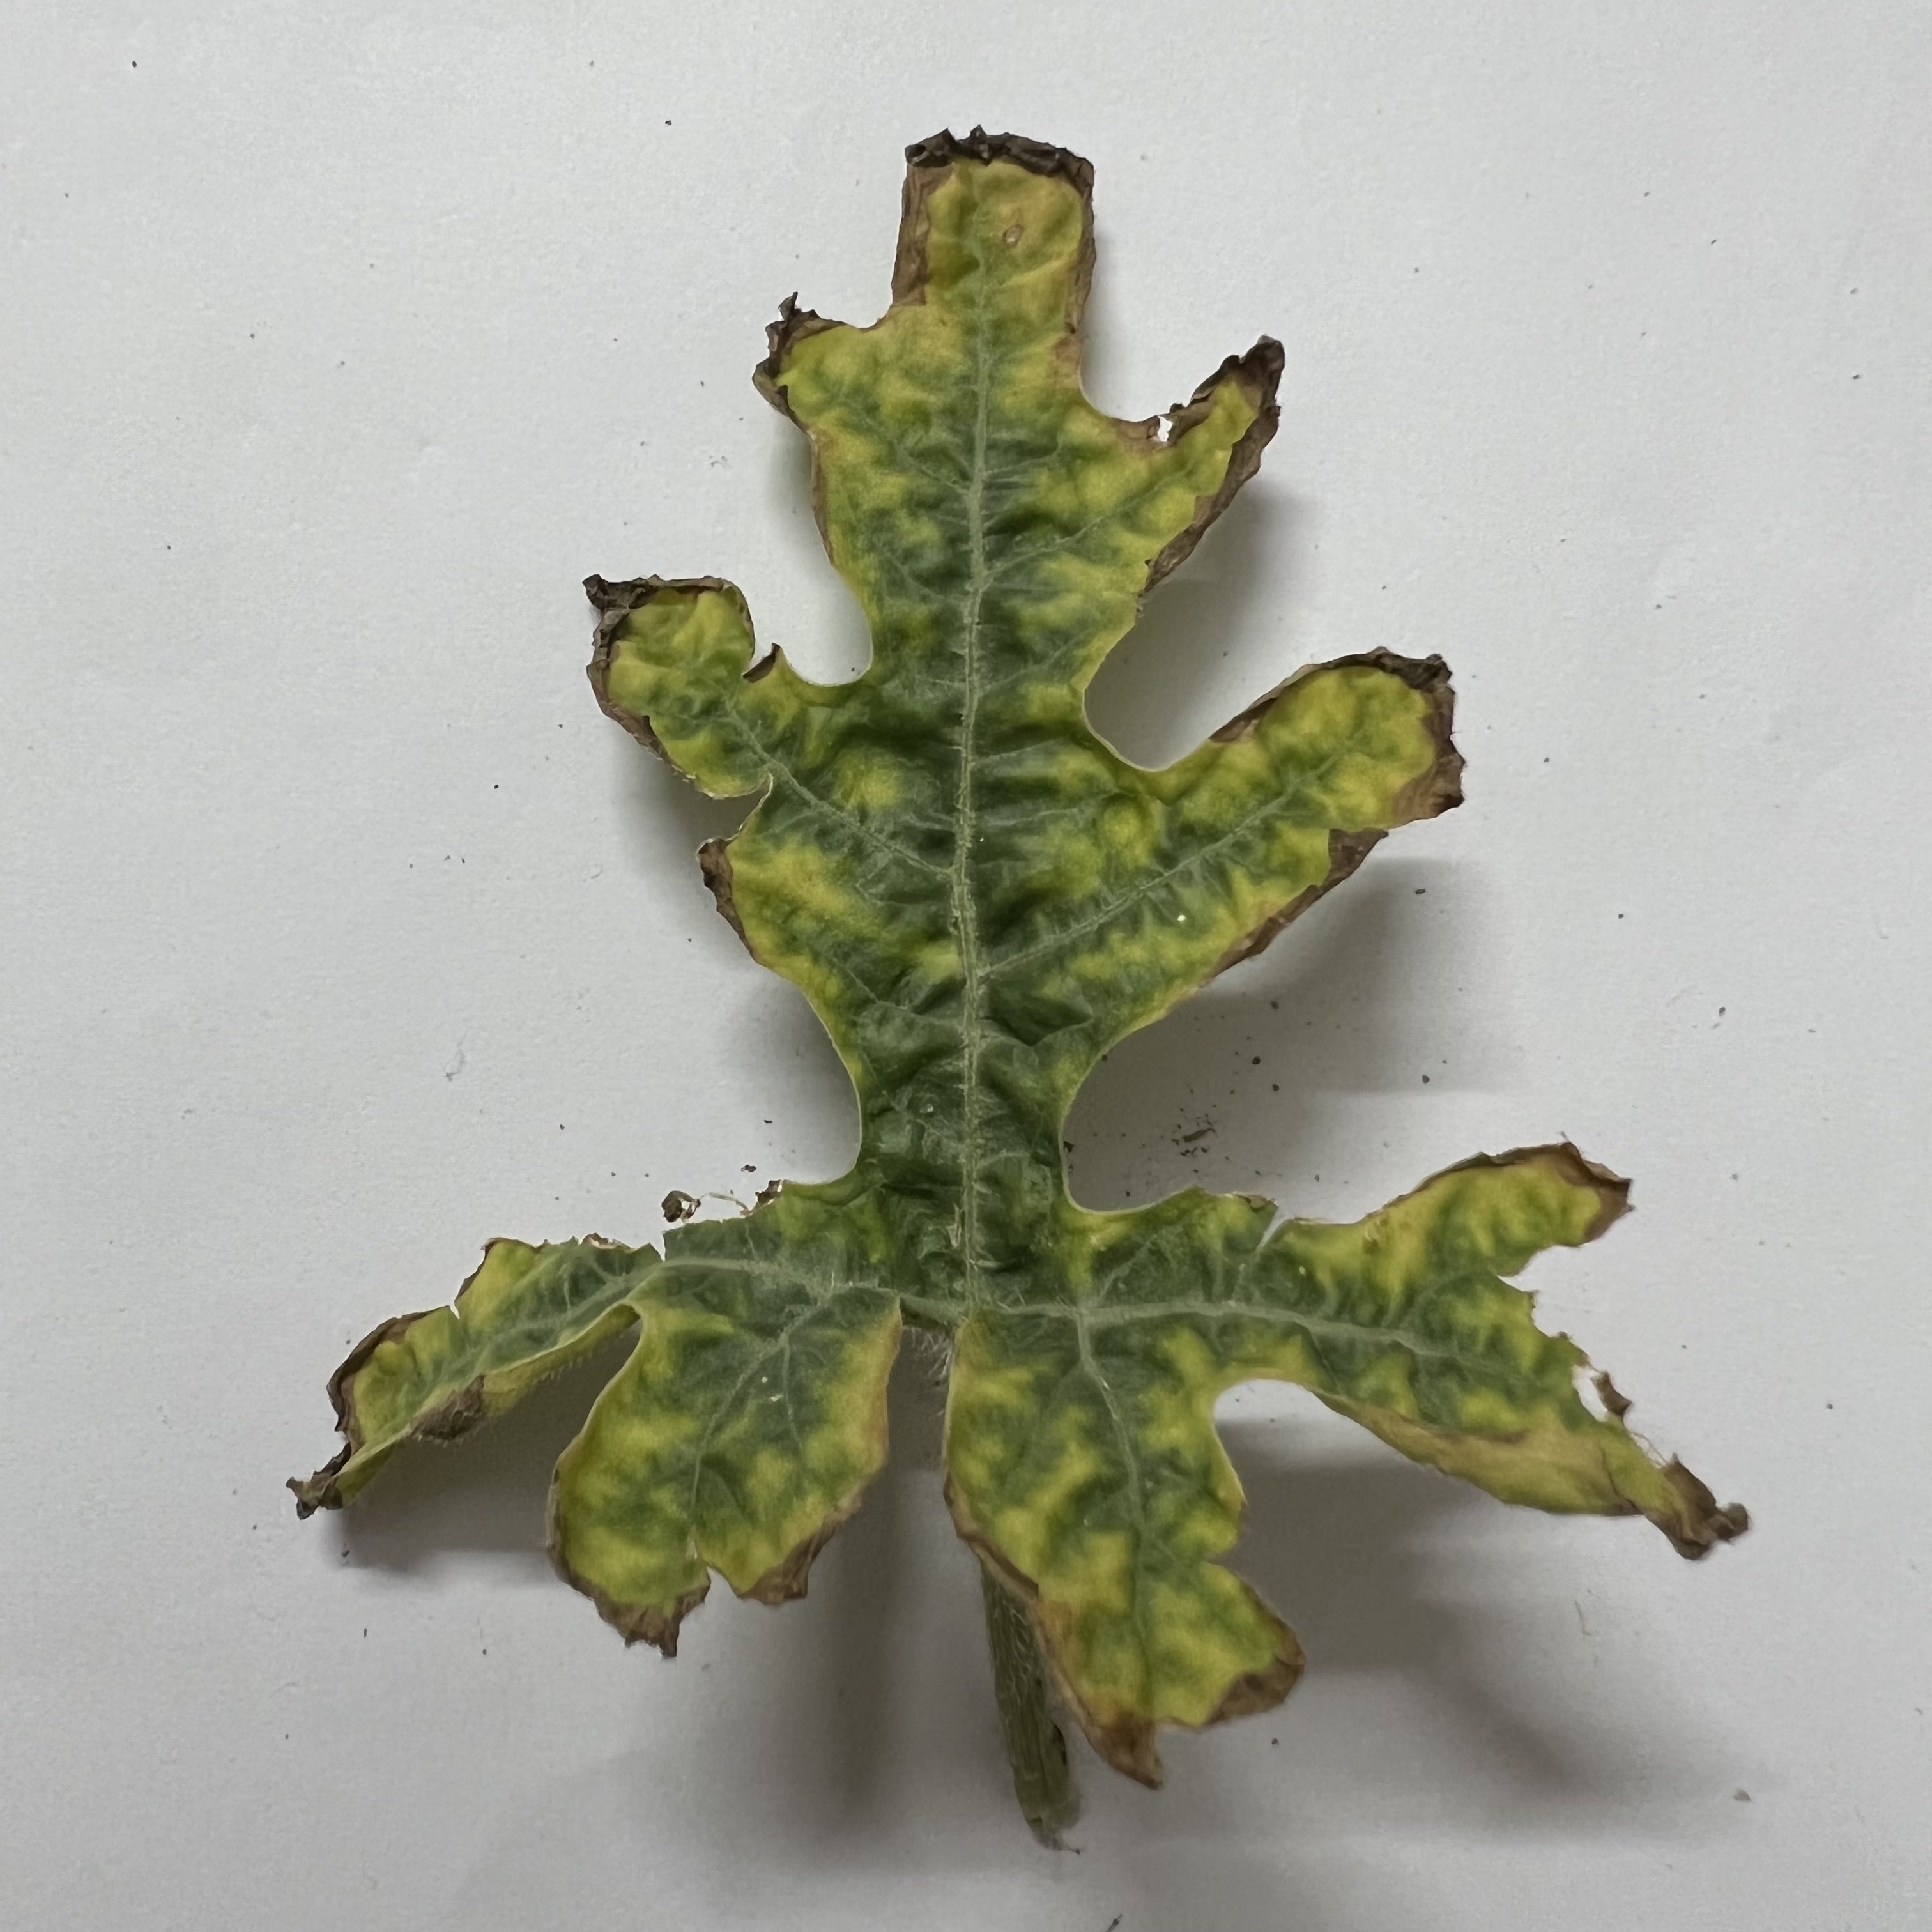
Label: Downy_Mildew